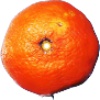
Label: clementine